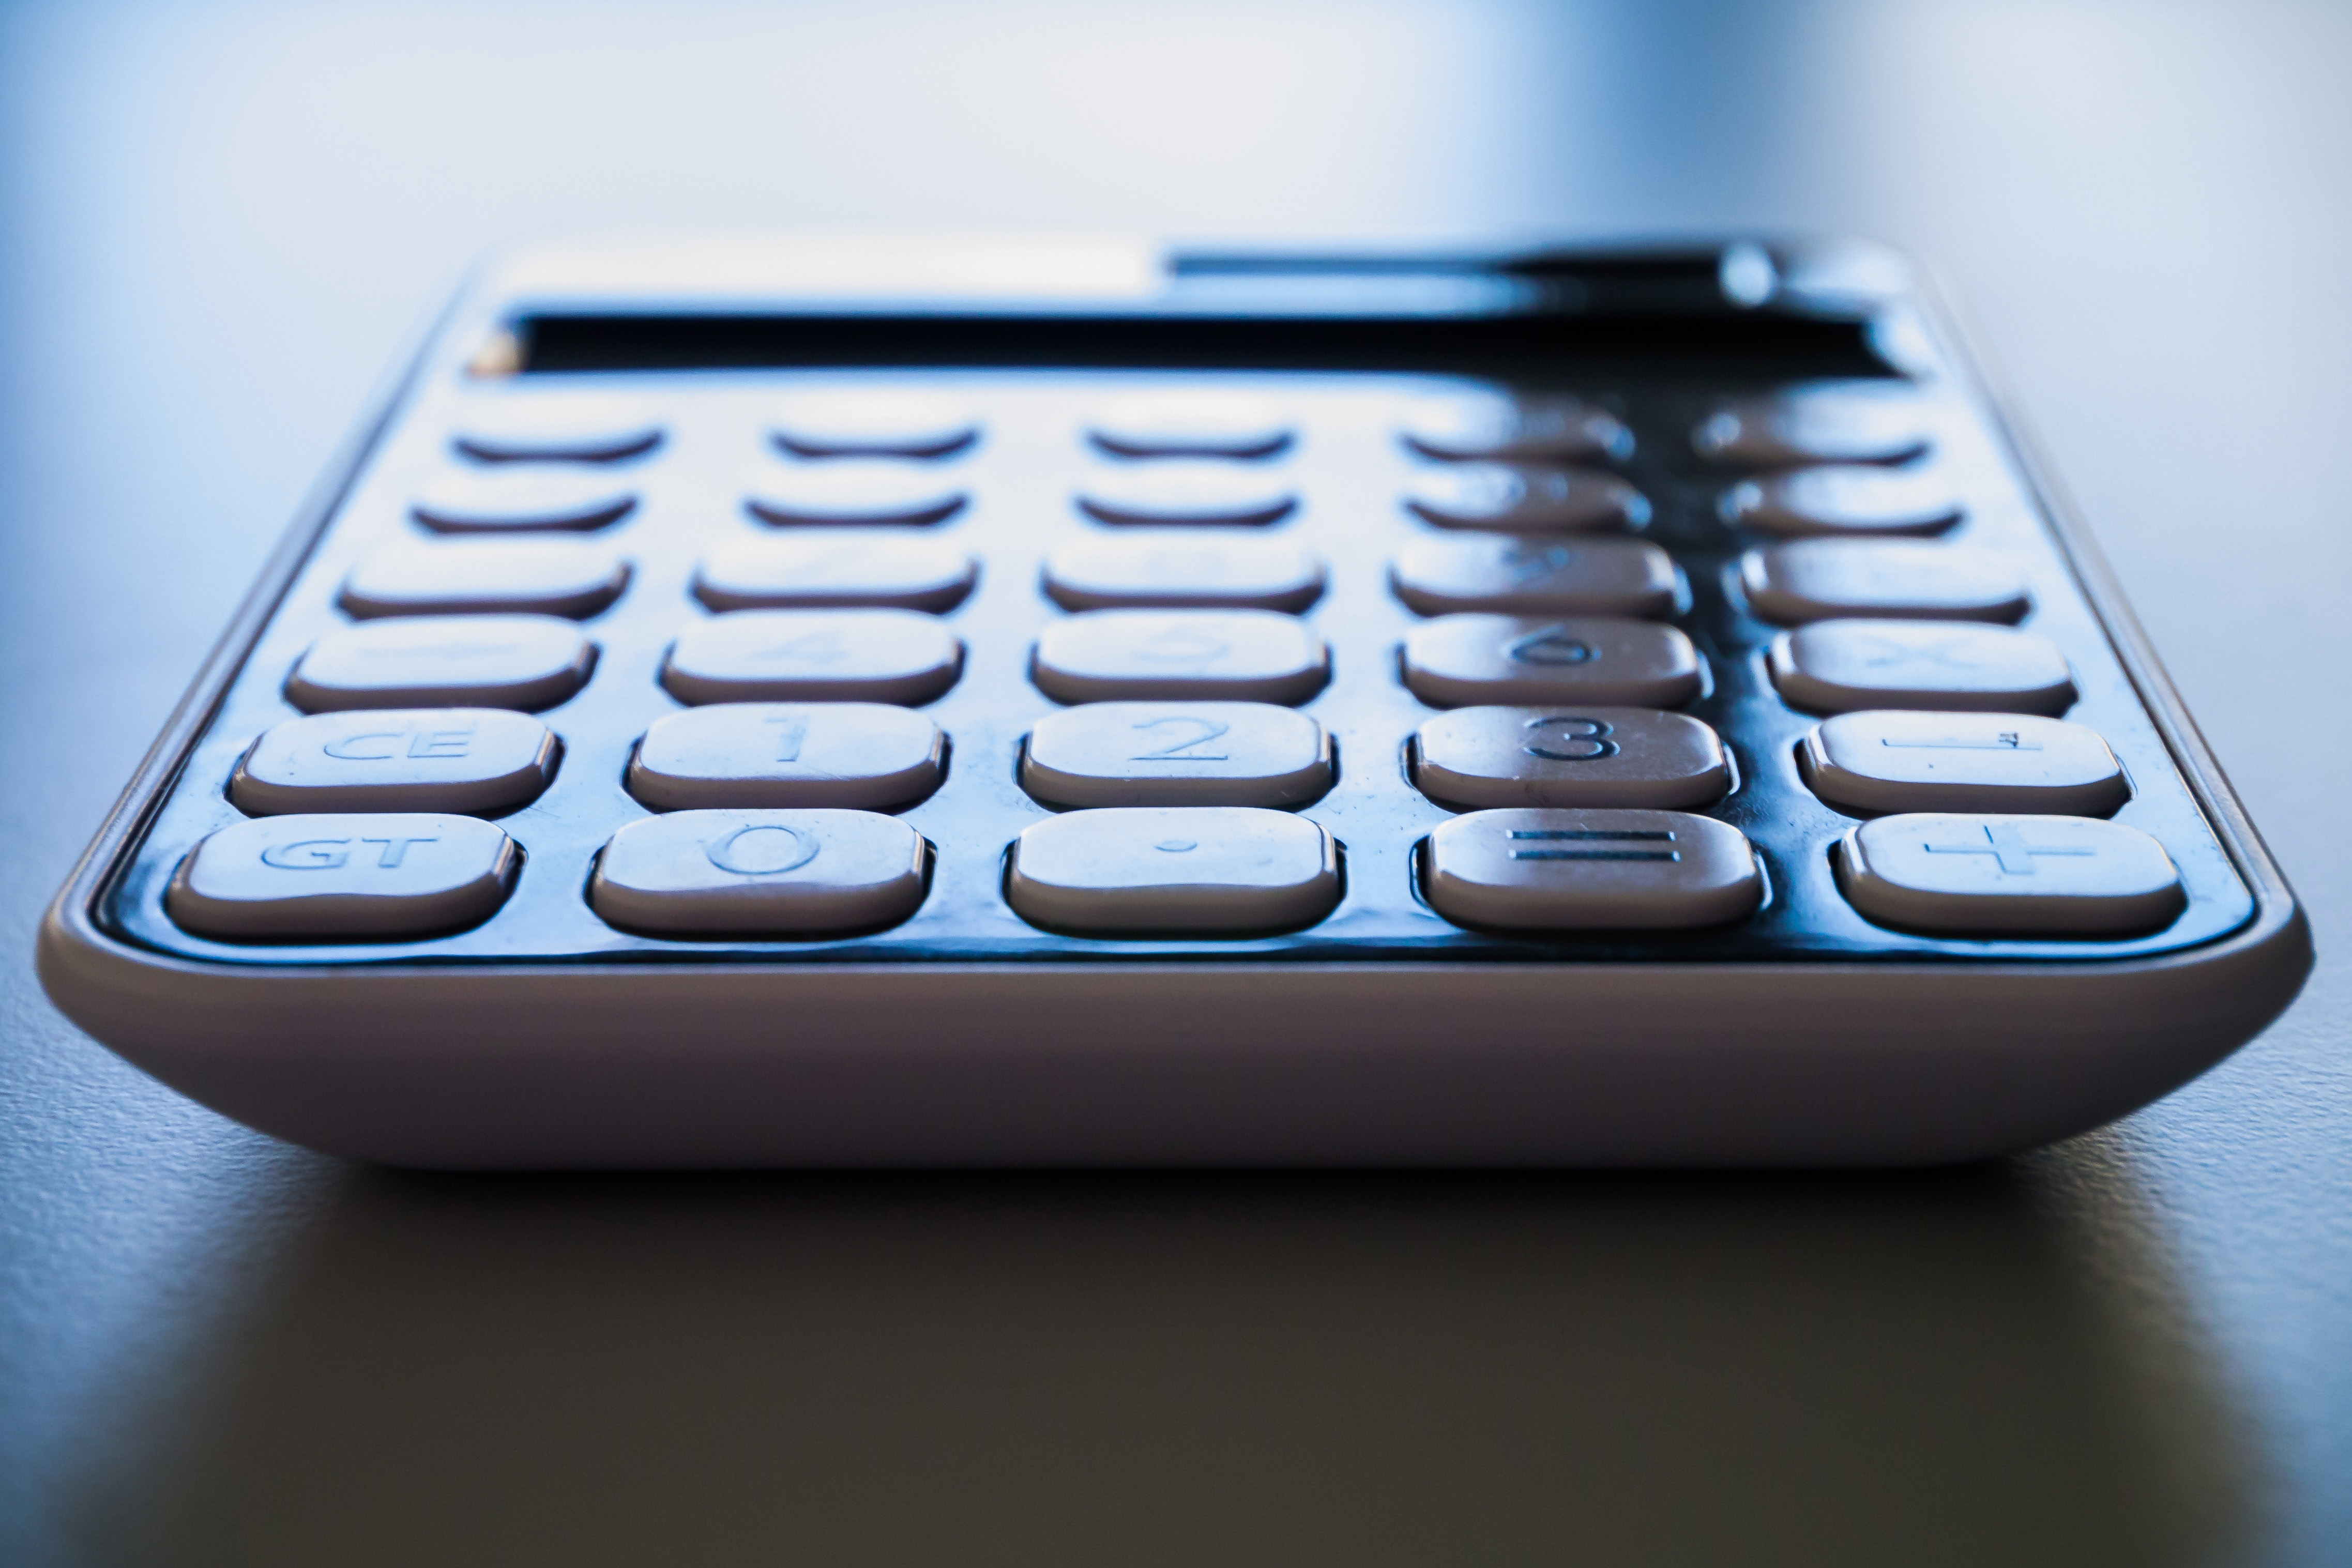
office equipment, electronic device, calculator, technology, gadget, electronics, numeric keypad, photography, input device, mobile phone